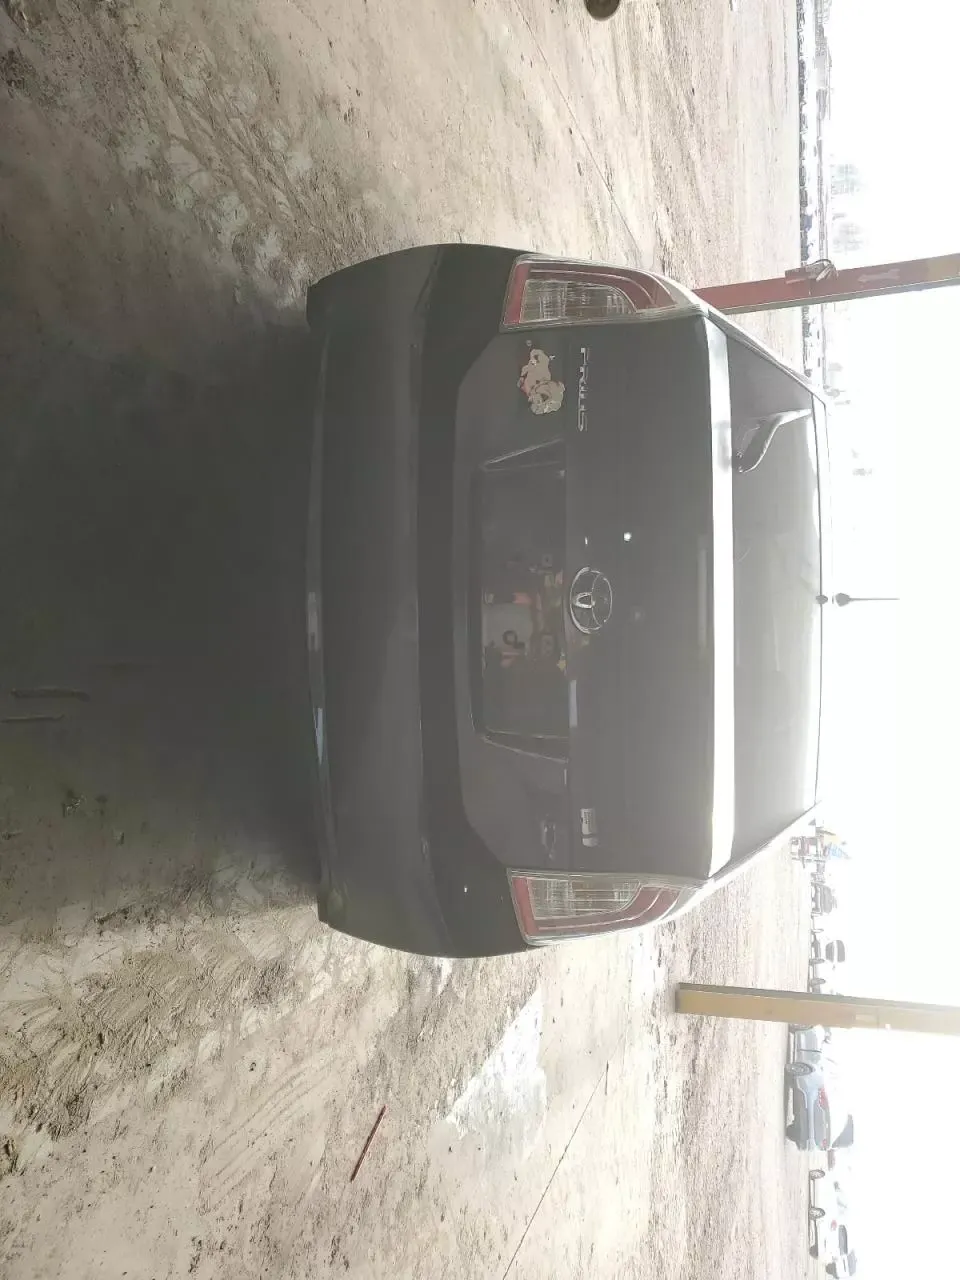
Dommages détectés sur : malle, pare-choc arrière, plaque d'immatriculation arrière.
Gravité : majeur